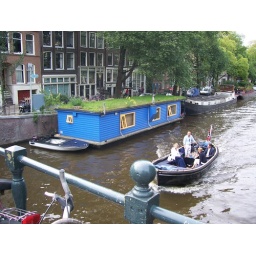
green roof houseboat on canals in amsterdam